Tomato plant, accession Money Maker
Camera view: bottom (45 deg); turntable rotation: 150 degrees
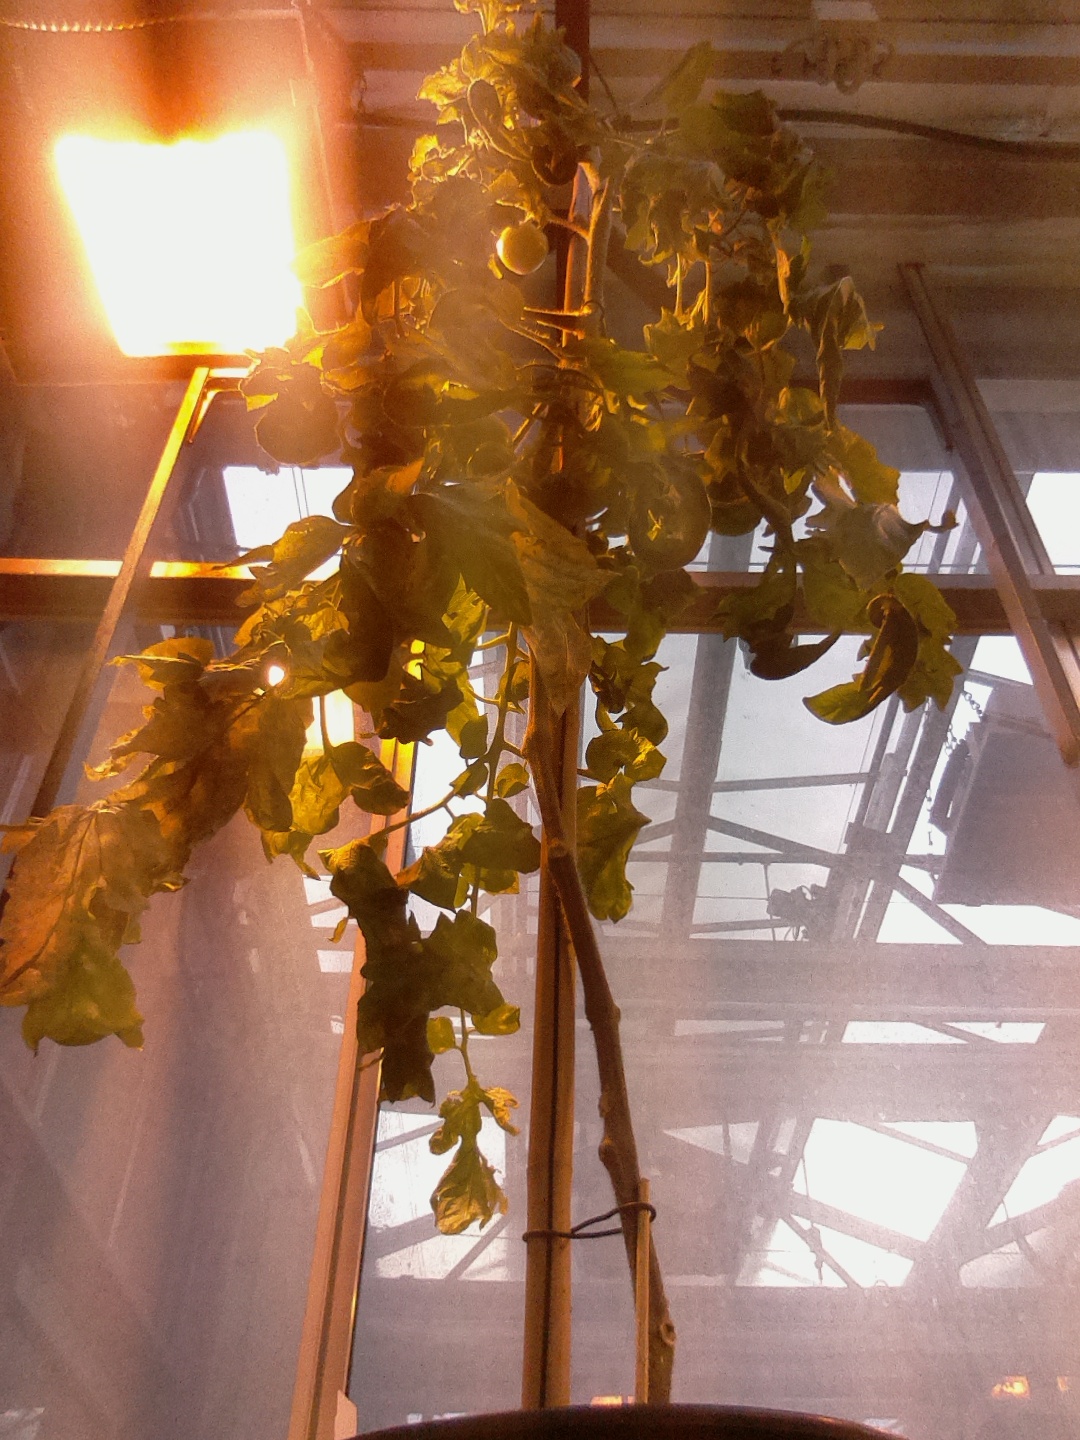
BBCH growth stage 78: 80% -90% of final fruit size